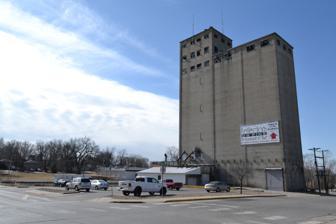
Building: Magnolia Mills
Country: United States of America
Year built: 1879
United States historic place Magnolia Mills U.S. National Register of Historic Places Show map of Missouri Show map of the United States Location 200 W. Pine St., Warrensburg, Missouri Coordinates 38°45′47″N 93°44′35″W / 38.76306°N 93.74306°W / 38.76306; -93.74306 Area less than one acre Built 1879 ( 1879 ) , 1884, 1888, 1918 NRHP reference No. 96001064 Added to NRHP October 3, 1996 Magnolia Mills , also known as Innes Elevator Mills , was a historic grist mill complex located at Warrensburg , Johnson County, Missouri . The original building was built in 1879, and enlarged in 1884, 1888, and 1918.  It consisted of a four-story, frame mill building with a three-story frame elevator topped with a monitor roof and large cupola .  A modern concrete elevator and mill were added in the late-1940s. Only the concrete elevator remains of the original buildings. It was listed on the National Register of Historic Places in 1996. References